Retablo (film)

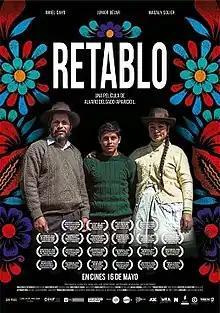
Peruvian theatrical release poster

Retablo is a 2017 drama film directed by Alvaro Delgado-Aparicio. The film is an international production with the participation of Peru, Germany and Norway. The cast also includes Magaly Solier as Anatolia, Segundo's mother and Noé's wife. Delgado-Aparicio's full-length directorial debut, the film is written and acted in Ayacucho Quechua. It is a co-production between Peru, Germany and Norway.